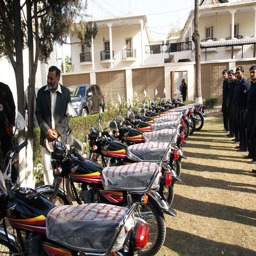
Men stand beside a long row of motorcycles.
Rows of motorcycles and men in uniform outside a villa.
A row of motorcycles all parked on the grass.
Men in uniform standing behind a row of motorcycles.
There is a row of bikes that look alike